Mohit Moitra

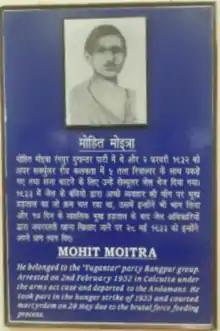
A commemorative to Mohan Moitra in Cellular Jail

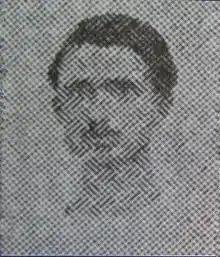

Mohan Moitra belonged to the Jugantar Party Rangpur Group. He was arrested on 2 February 1932 in Kolkata under the Arms Act Case. The police found a revolver and ammunition from his house. He was deported to the Cellular Jail in Andaman Islands for five years.